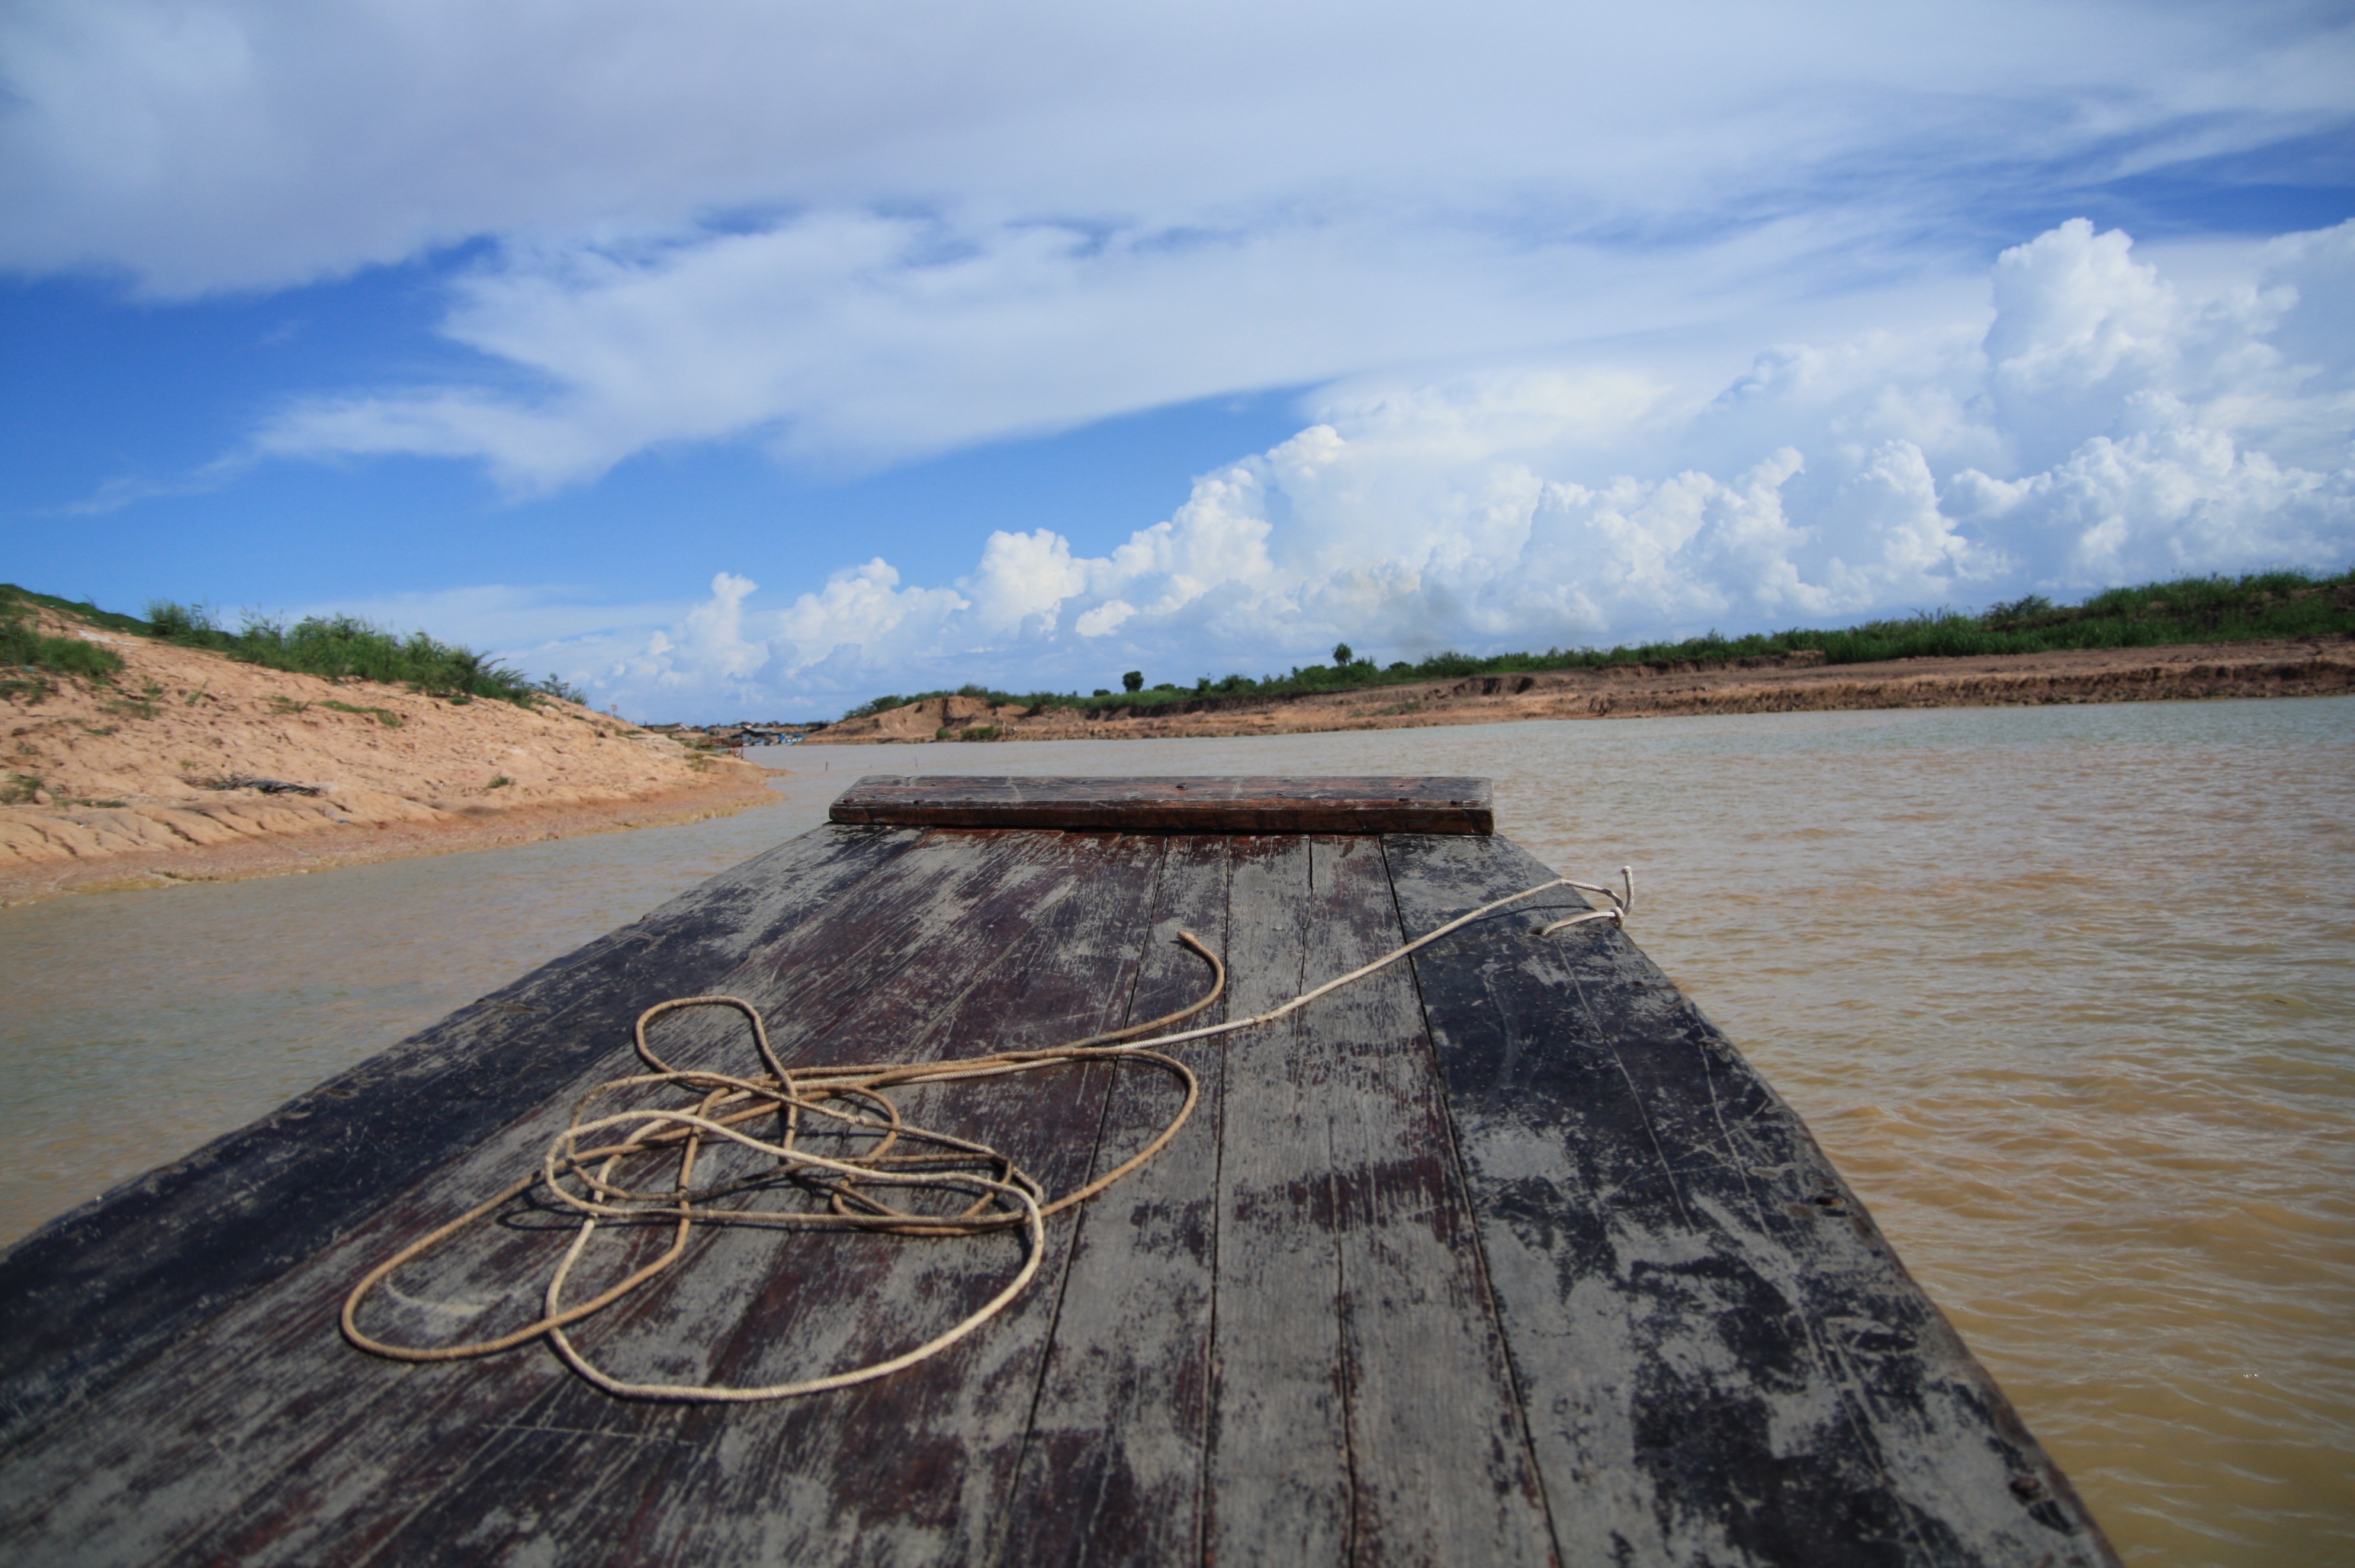
sea, coast, water, sand, ocean, cloud, sky, boat, shore, wave, lake, river, travel, vehicle, bay, reservoir, cambodia, awards, drought, times, dry season, southeast asia, tonresap